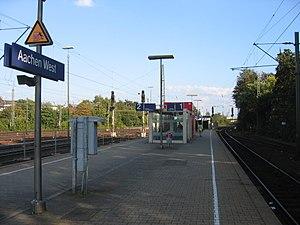
La gare d'Aix-la-Chapelle Ouest est une gare à Aix-la-Chapelle située sur les lignes ferroviaires Aix-la-Chapelle - Mönchengladbach et Aix-la-Chapelle - Tongres.